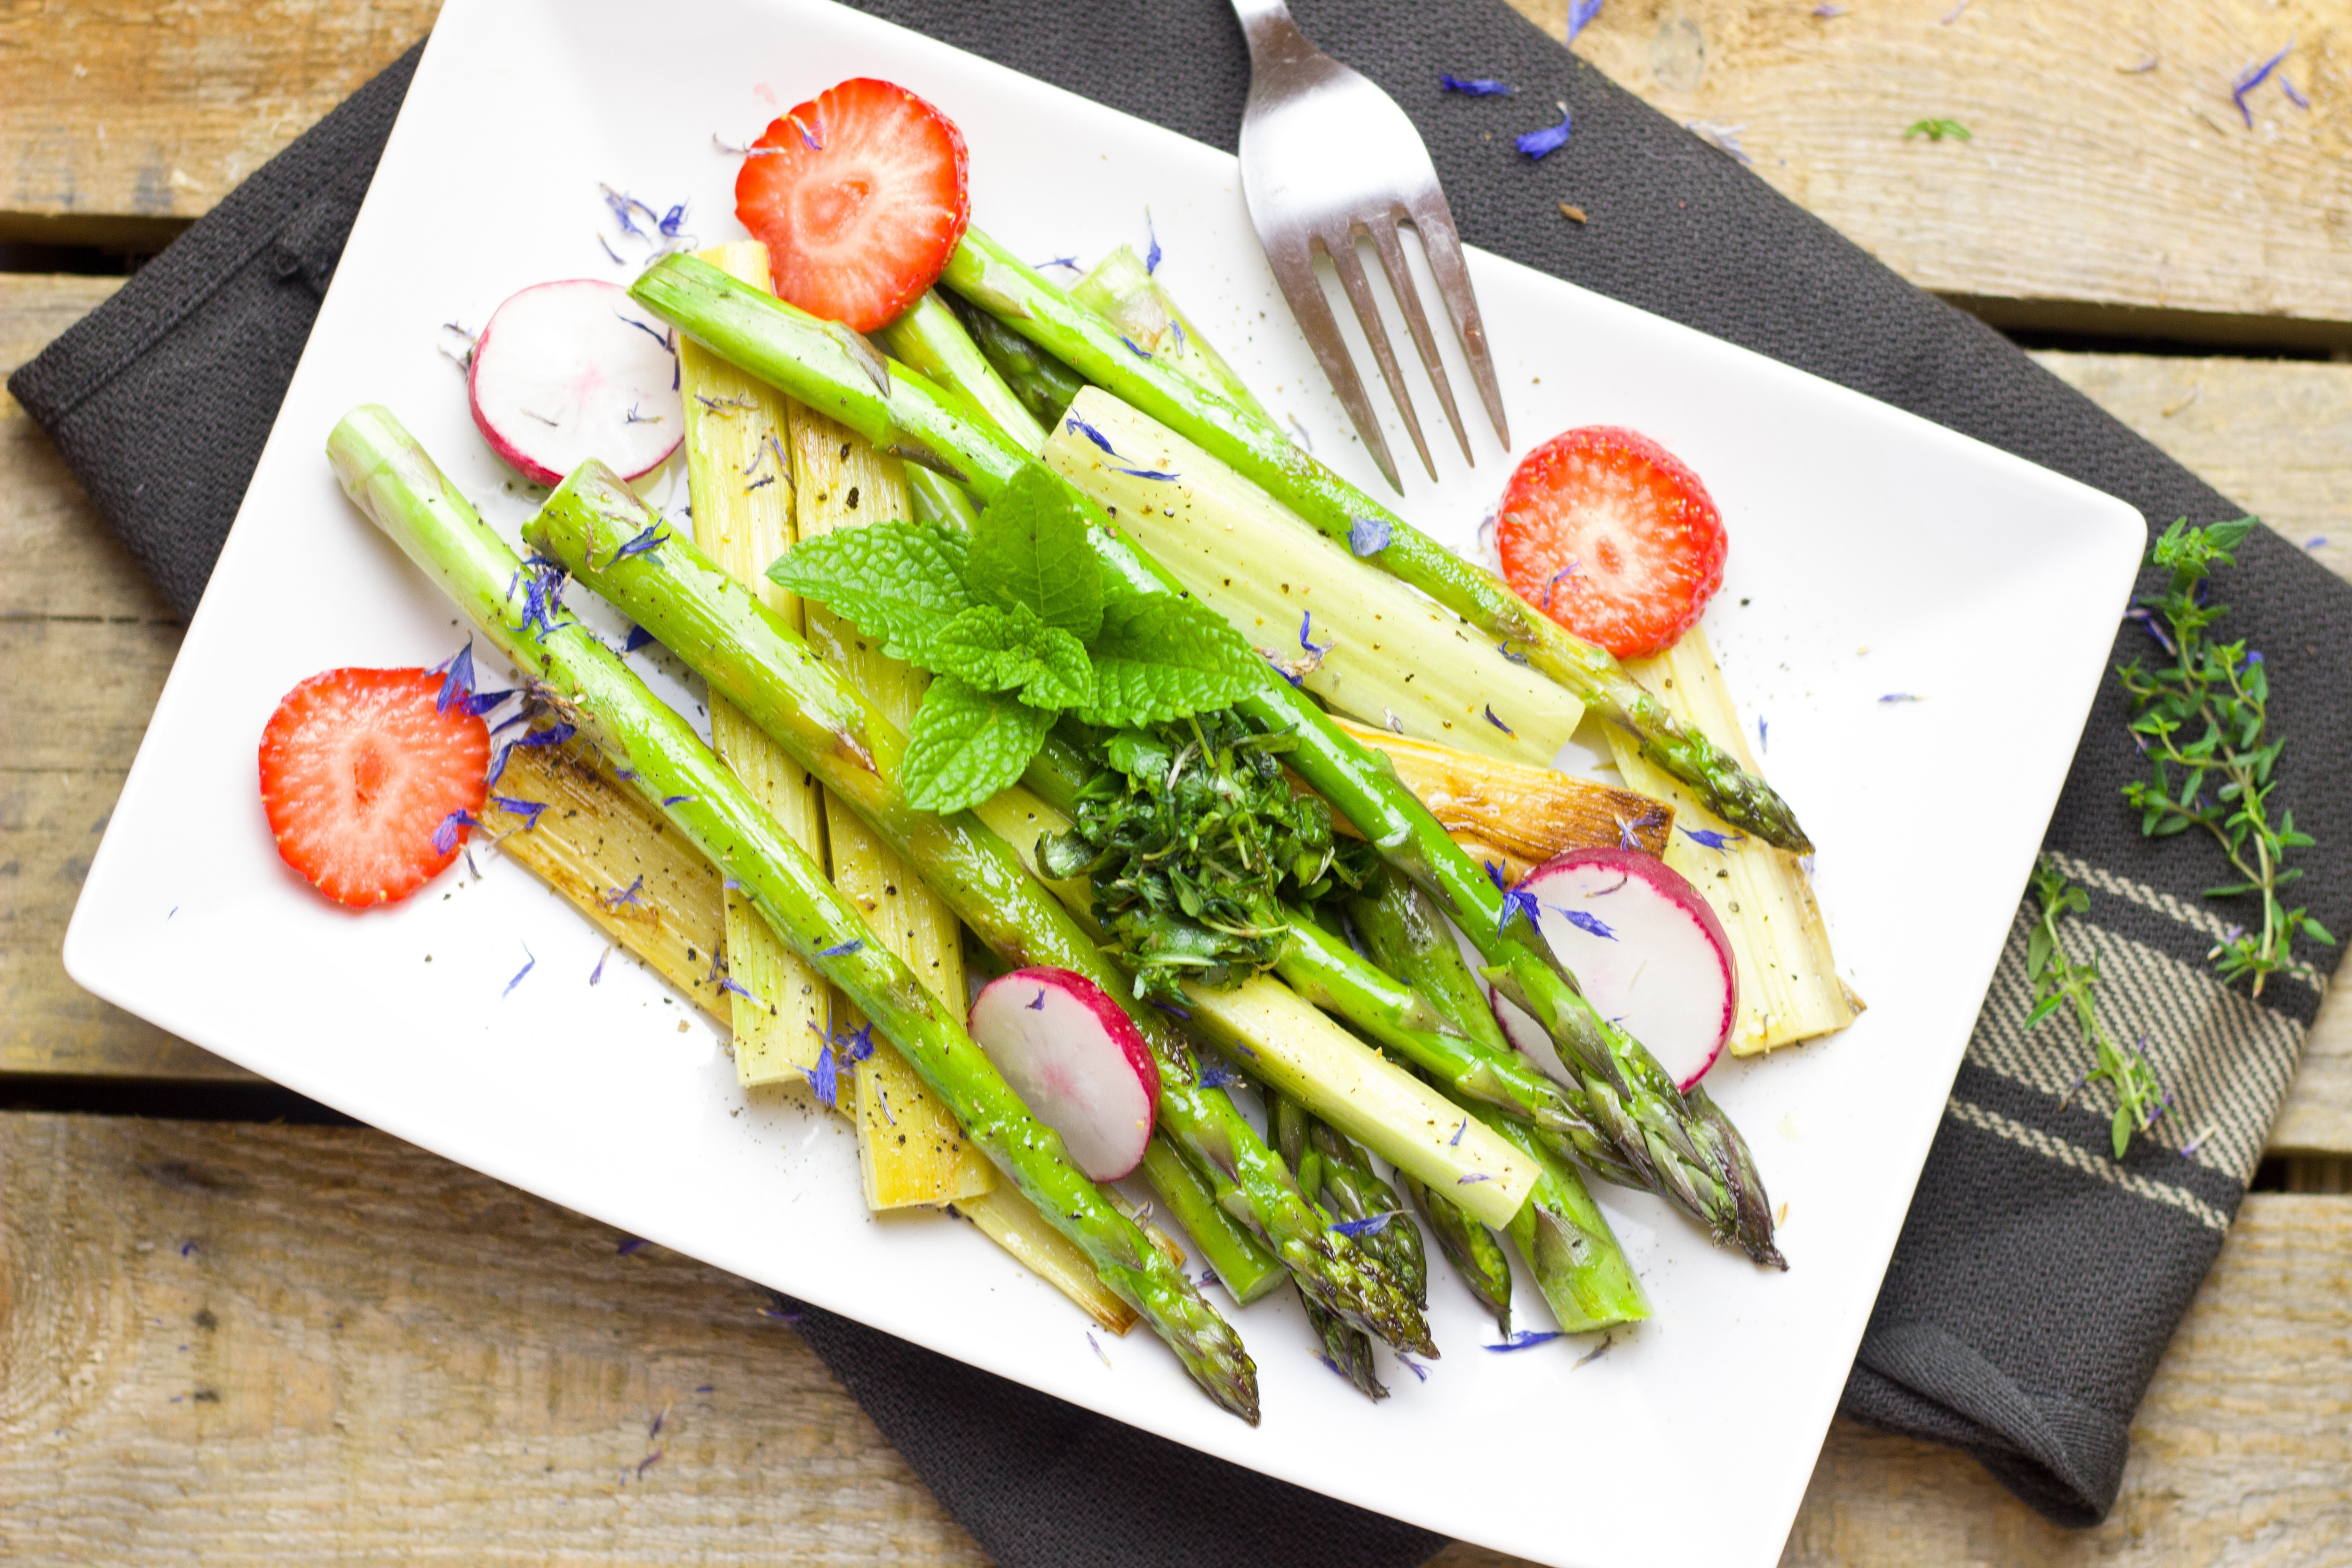
asparagus, food, vegetable, dish, cuisine, ingredient, produce, vegetarian food, leaf vegetable, recipe, plant, vegan nutrition, Celtuce, green bean